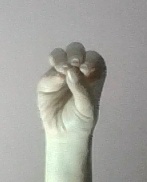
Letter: ha